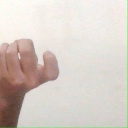
अक्षर: ज